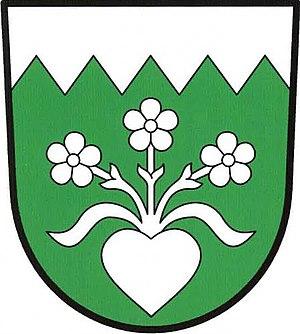
Lesní Jakubov est une commune du district de Třebíč, dans la région de Vysočina, en République tchèque. Sa population s'élevait à 98 habitants en 2019.